Gary Larson (rugby league)

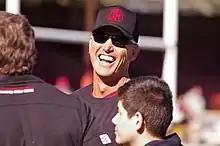
Larson at a North Sydney Bears game in 2021

Larson currently lives in the coastal town of Tannum Sands in Qld with his wife Kate and his two children, Poppy and Jack. Larson is still heavily involved in the football industry. He is also the brother-in-law of fellow former Norths teammate Greg Florimo.